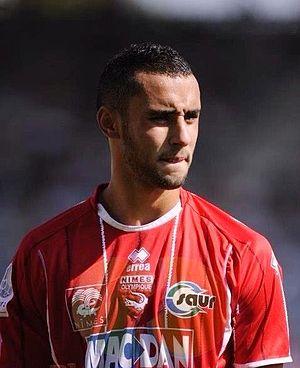
Malik Hsissane
Abdel Malik Hsissane, né le 28 janvier 1991 à Nîmes, est un footballeur franco-marocain évoluant actuellement au poste de milieu de terrain au Puy Foot 43.
La saison 2015-2016 du Nîmes Olympique est la vingt-huitième saison de l'histoire du club gardois en championnat de France de deuxième division, la quatrième consécutive au sein de l'antichambre de l’élite du football français.